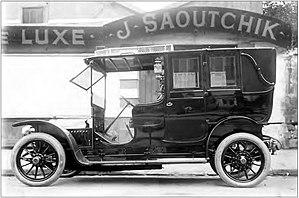
Jacques Saoutchik est un carrossier designer ébéniste automobile français de renom, d'origine biélorusse, en activité de 1900 à 1955 à Neuilly-sur-Seine.